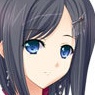
Portrait style: Anime Portrait